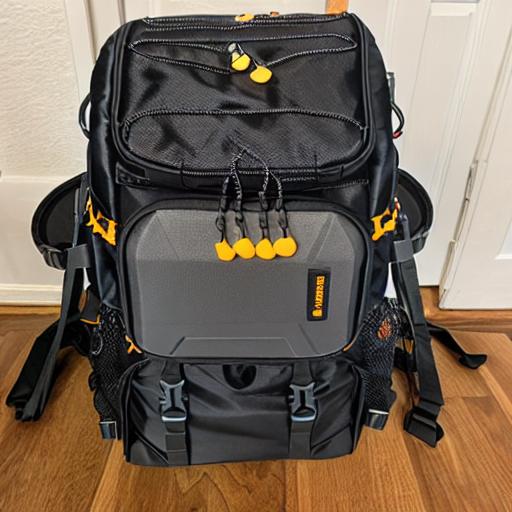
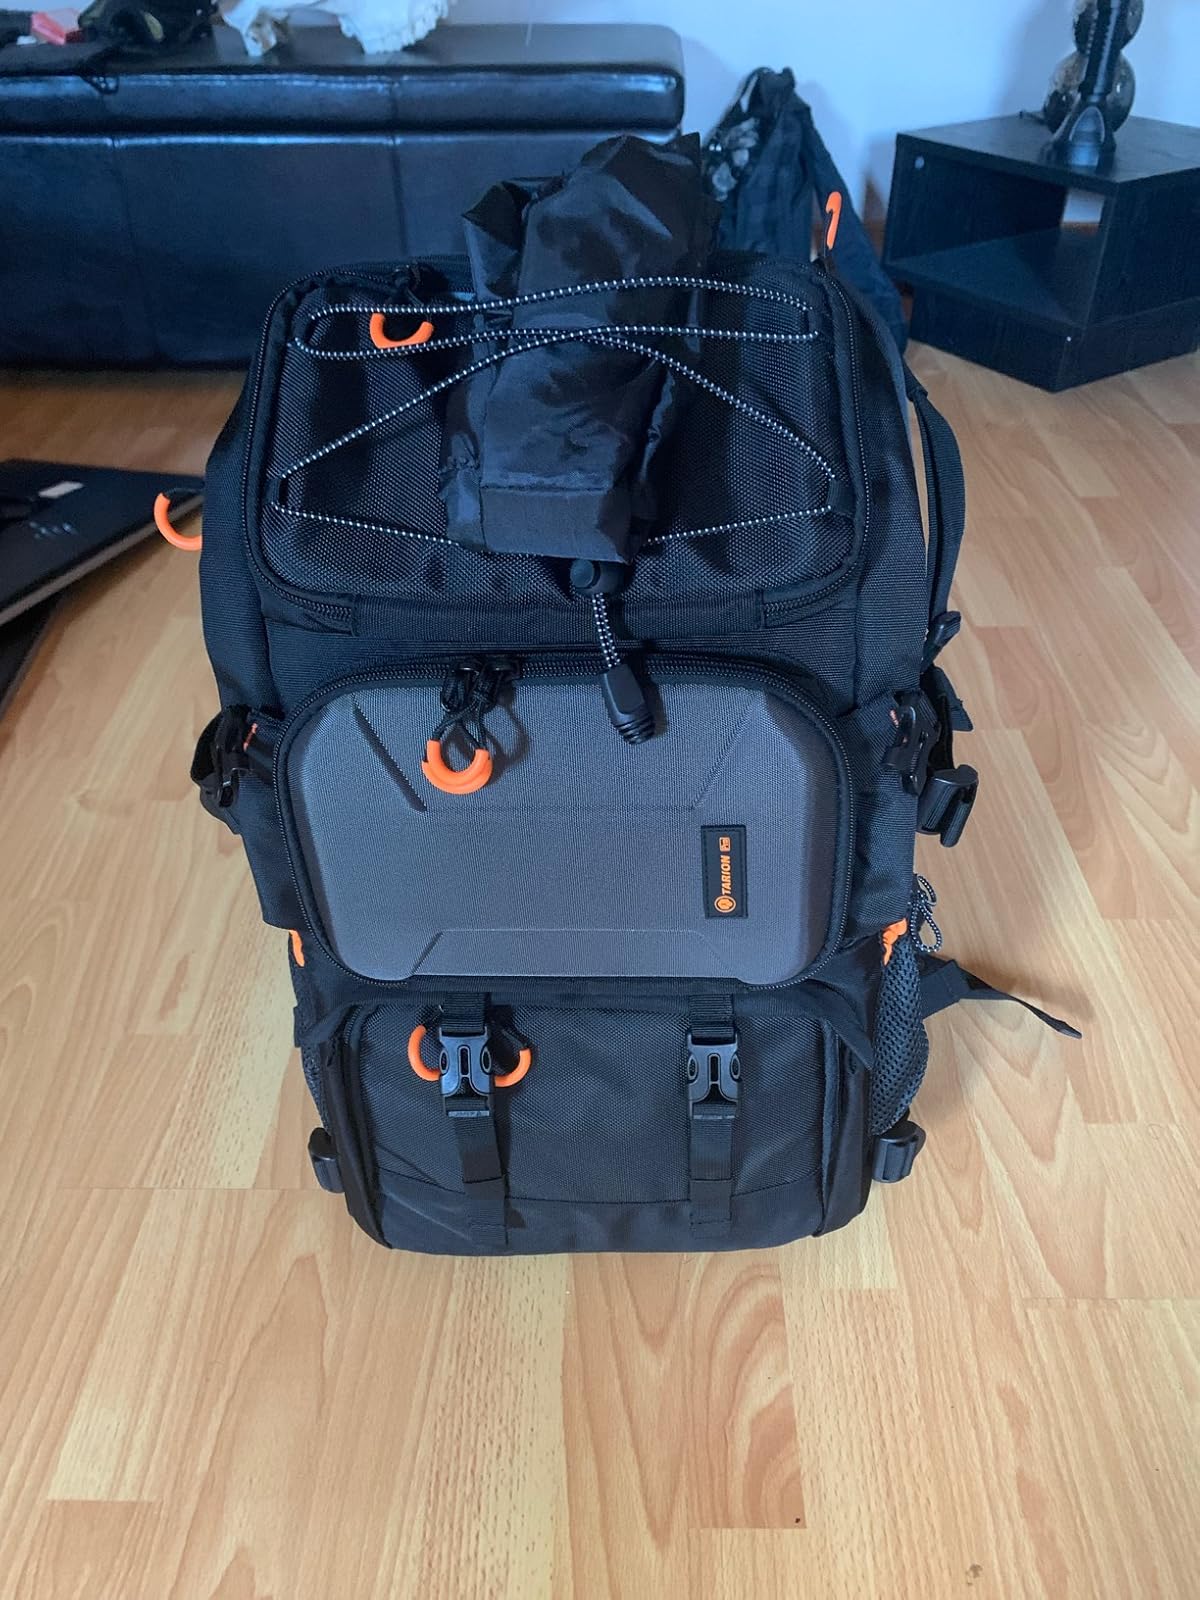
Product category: bag
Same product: no